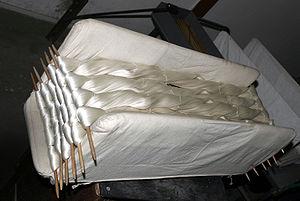
Le radical 120 signifiant « fil » ou « soie » est un radical de Kangxi composé de 6 traits. C'est aussi un sinogramme à part entière. C'est une clef parmi les plus fréquentes. Elle se place à gauche sous forme simplifiée, en bas ou à gauche en forme pleine. C'est un clef sémantique regroupant toutes sortes de choses faites en fil ou plus rarement en corde, ou des caractéristiques associées à des fils, ou des actions liées à des choses en fil. En position de clef à gauche, le tracé se simplifie souvent en une variante où les trois traits du bas se simplifient en trois points. Une simplification plus poussée fusionne ces trois points en un simple trait remontant, et supprime le point précédent, réduisant le tracé à trois traits.